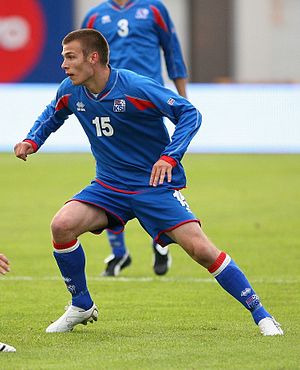
Elmar Bjarnason
Theodór Elmar Bjarnason er en islandsk fodboldspiller, der spiller for Gazişehir Gaziantep F.K. i den tyrkiske Süper Lig. Han har tidligere spillet for det islandske landshold, og han var med på Islands hold, der overraskede positivt ved holdets første A-slutrundedeltagelse nogensinde, EM 2016 i Frankrig.